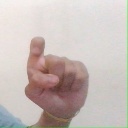
अक्षर: इ